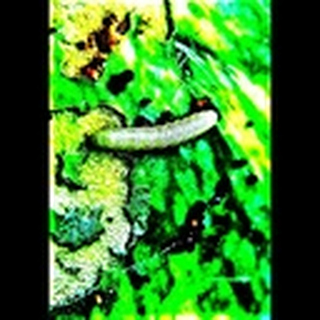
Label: cotton_army_worm